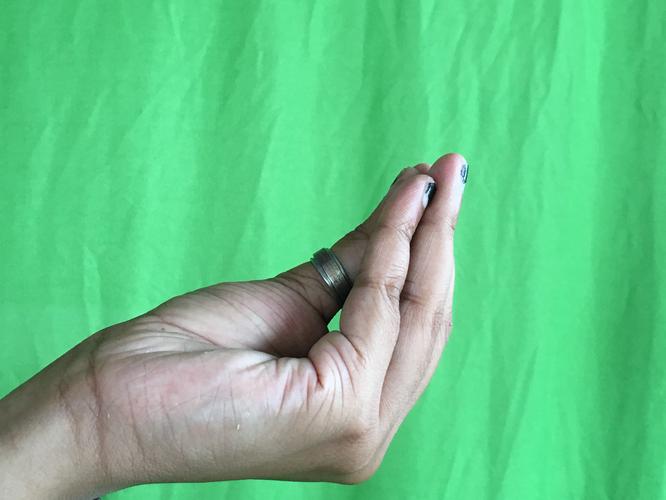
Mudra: Mukulam
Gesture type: single_hand